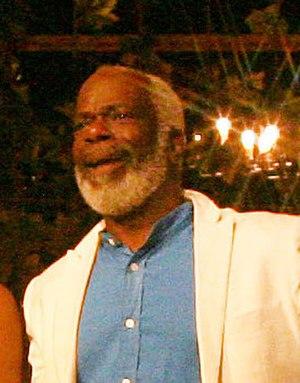
Joseph Marcell est un acteur anglais né le 18 août 1948 à Sainte-Lucie.